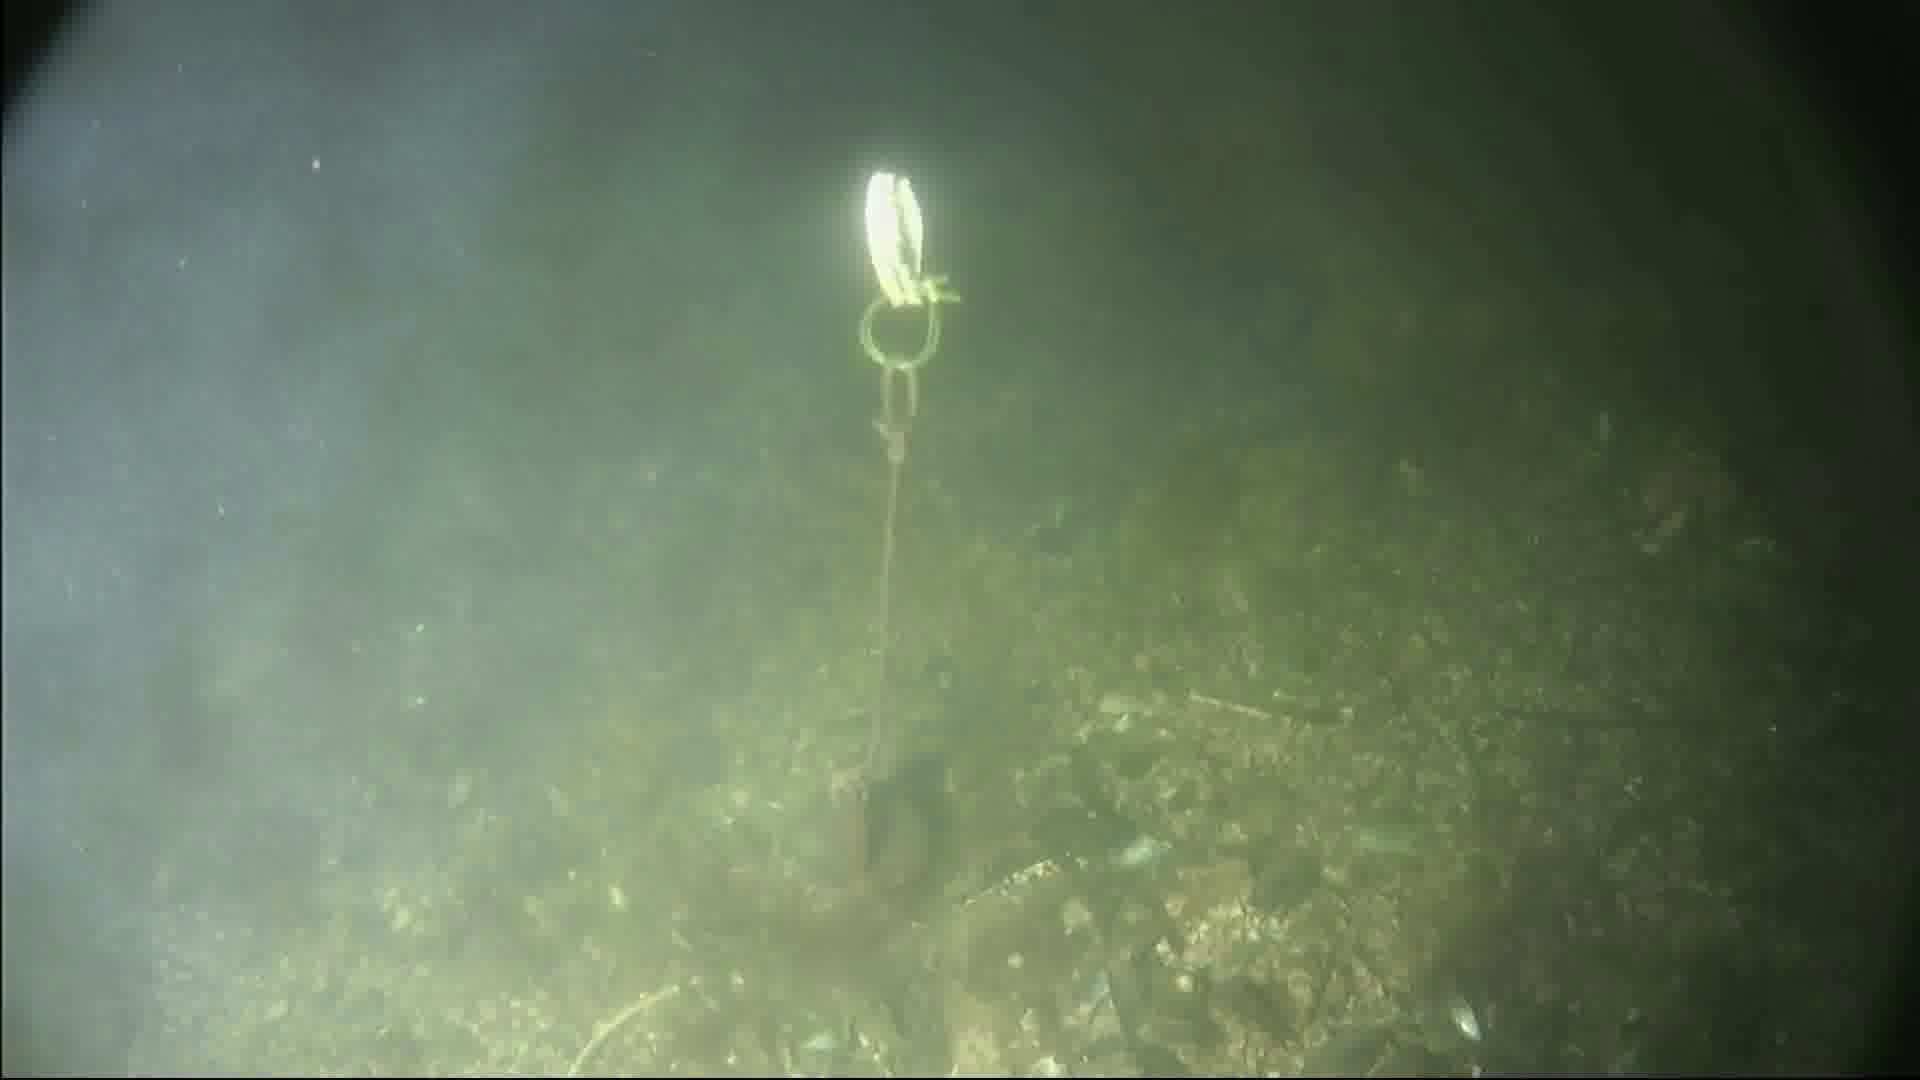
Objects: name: crab